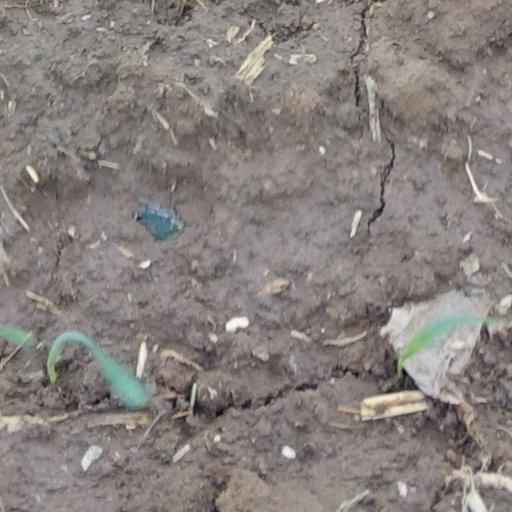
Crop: wheat